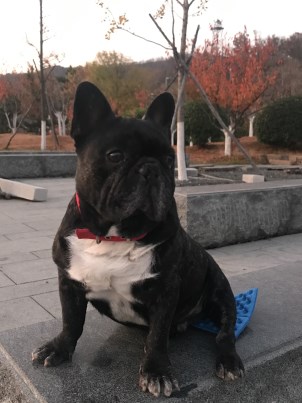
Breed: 1121-n000002-French_bulldog